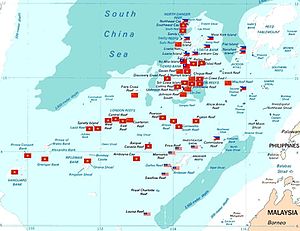
Spratlyøerne
Spratlyøerne med flag, som viser den de facto kontrollerende statsmagt (2008).
Spratlyøerne eller Nansha-øerne er en stor gruppe på ca. 600 små øer, koralrev og undervandsskær i Det Sydkinesiske hav. Kun omkring 30 af disse øer er "tørre" ved højvande.